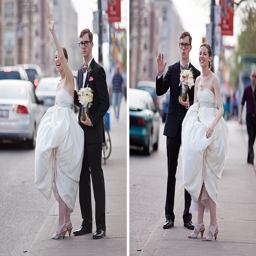
A woman and man dressed as a bride and groom wave.
A man and a woman standing on a street corner wearing a tuxedo and a wedding dress.
An article is seen here in this extraordinary picture.

A bride and groom stand on a city street.
Two wedding photos of a bride and groom.